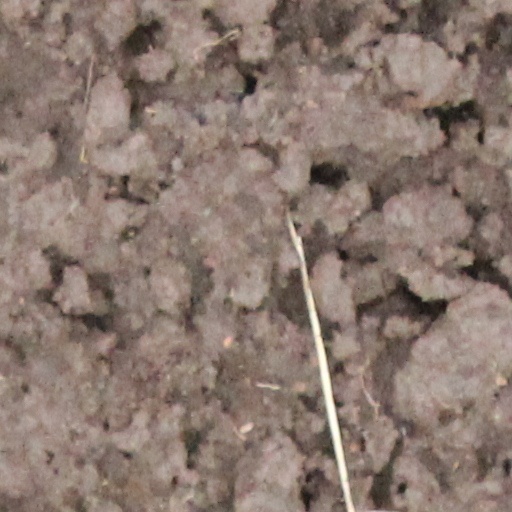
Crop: wheat